TT69

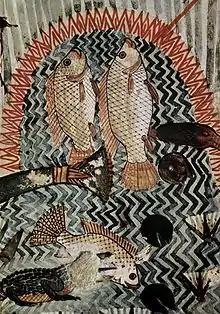
Detail of painting in the fishing and fowling scene

The back room of TT 69, also called the long hall, lies perpendicular to the broad hall. The decoration of this space focuses on Menna's transition from the world of the living into the world of the powerful ancestors. Scenes in the long hall show images of the funeral, including the dragging of the sarcophagus, the Voyage to Abydos, rites performed on the mummy of the tomb owner, and mourning women. These scenes do not depict Menna's actual funeral, and more likely represent an idealized funeral procession by combining actual ritual with more ancient practices. On the left hand wall, the funeral procession ends with depictions of the funerary deities Anubis and the Goddess of the West.